Erlendur Jónsson

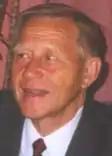
Erlendur in 1985

Erlendur Jónsson (8 April 1929 – 17 Juli 2023) was an Icelandic writer and poet and former critic and teacher. He wrote novels, poetry, newspaper articles, essays and literary criticism.